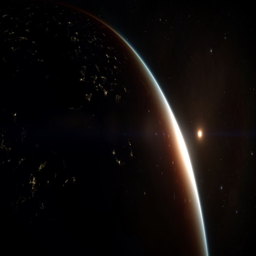
sunrise over mountain range while continent is in darkness